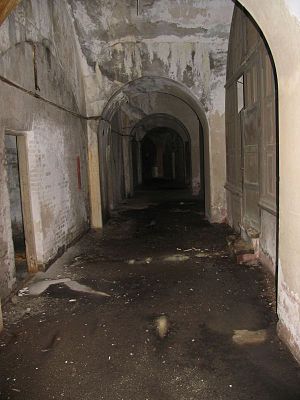
Prøvestenen
Prøvestensfortet, forbindelsesgangen i fortet.
Prøvestensfortet (Prøvestenen), forbindelsesgangen i fortet
Prøvestenen er en stor kunstig ø med et fort, hvis opgave oprindeligt var at beskytte indsejlingen til København.